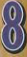
Number: 8